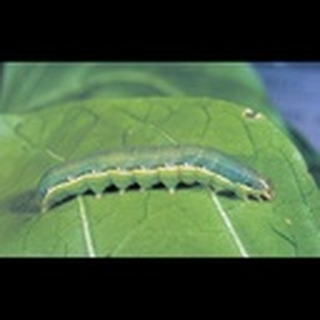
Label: cotton_army_worm